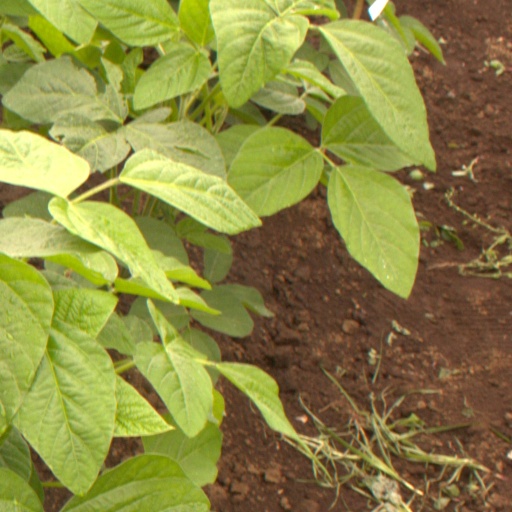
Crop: soybean